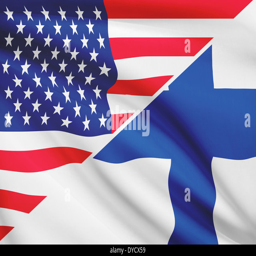
flags blowing in the wind .